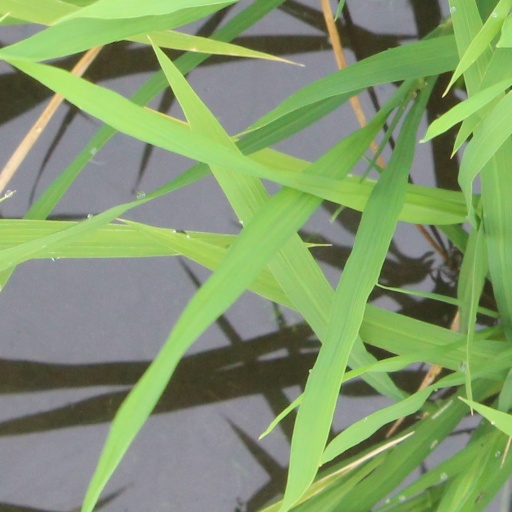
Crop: rice